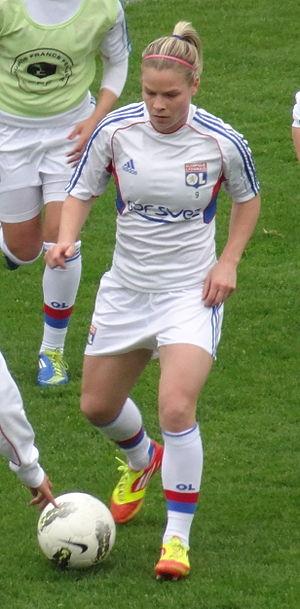
Eugénie Le Sommer est une footballeuse internationale française, née le 18 mai 1989 à Grasse dans les Alpes-Maritimes. Elle évolue au poste d'attaquante ou de milieu de terrain offensive à l'Olympique lyonnais et en Équipe de France.